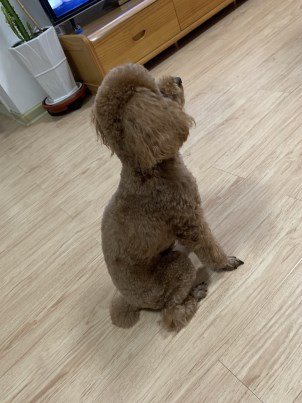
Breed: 7449-n000128-teddy